Jeremy Davis

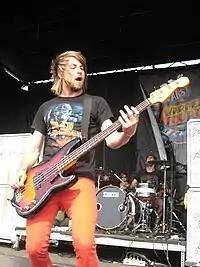
Davis playing with Paramore at the 2007 Vans Warped Tour

Davis co-produced and played bass on the B.o.B. song "Violet Vibrato", released in 2015. Davis launched a record label named Post Trap Entertainment in October 2020. On May 7, 2021, Davis released his solo debut album, "Grand Ole Opportunity."